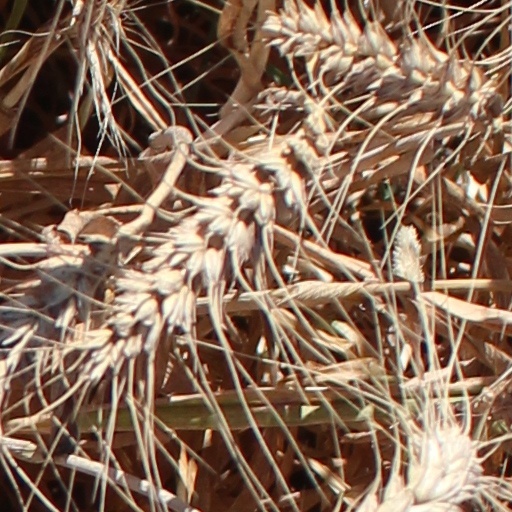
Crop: wheat